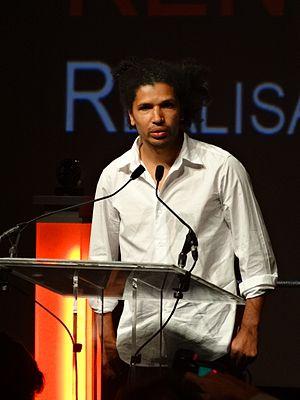
Rachid Djaïdani, né en 1974, est un écrivain, réalisateur, scénariste et comédien français.